Nikolay Devyatkov

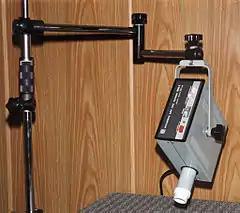
The MM-wave Therapy apparatus «Yav-1»

Nikolay Devyatkov with colleagues developed the theoretical foundations of low-intensity millimeter waves therapy (MM-wave Therapy) also called Extremely High Frequency (EHF) Therapy. In the mid-1980s, under the guidance of Nikolay Devyatkov the company "" (Fryazino, Moscow Oblast) has developed the first device for MM-wave therapy "Jav-1". The Committee on New Medical Technology of the Ministry of Health of the USSR recommended the "Jav-1" for serial production (1987) and included one in the National Register of medical devices. In late 1980 the "Istok" has been established mass serial production the "Jav-1". "Jav-1" was also produced in the company "Start", Penza. The "Istok" and "Start" don't produce the "Jav-1" now.